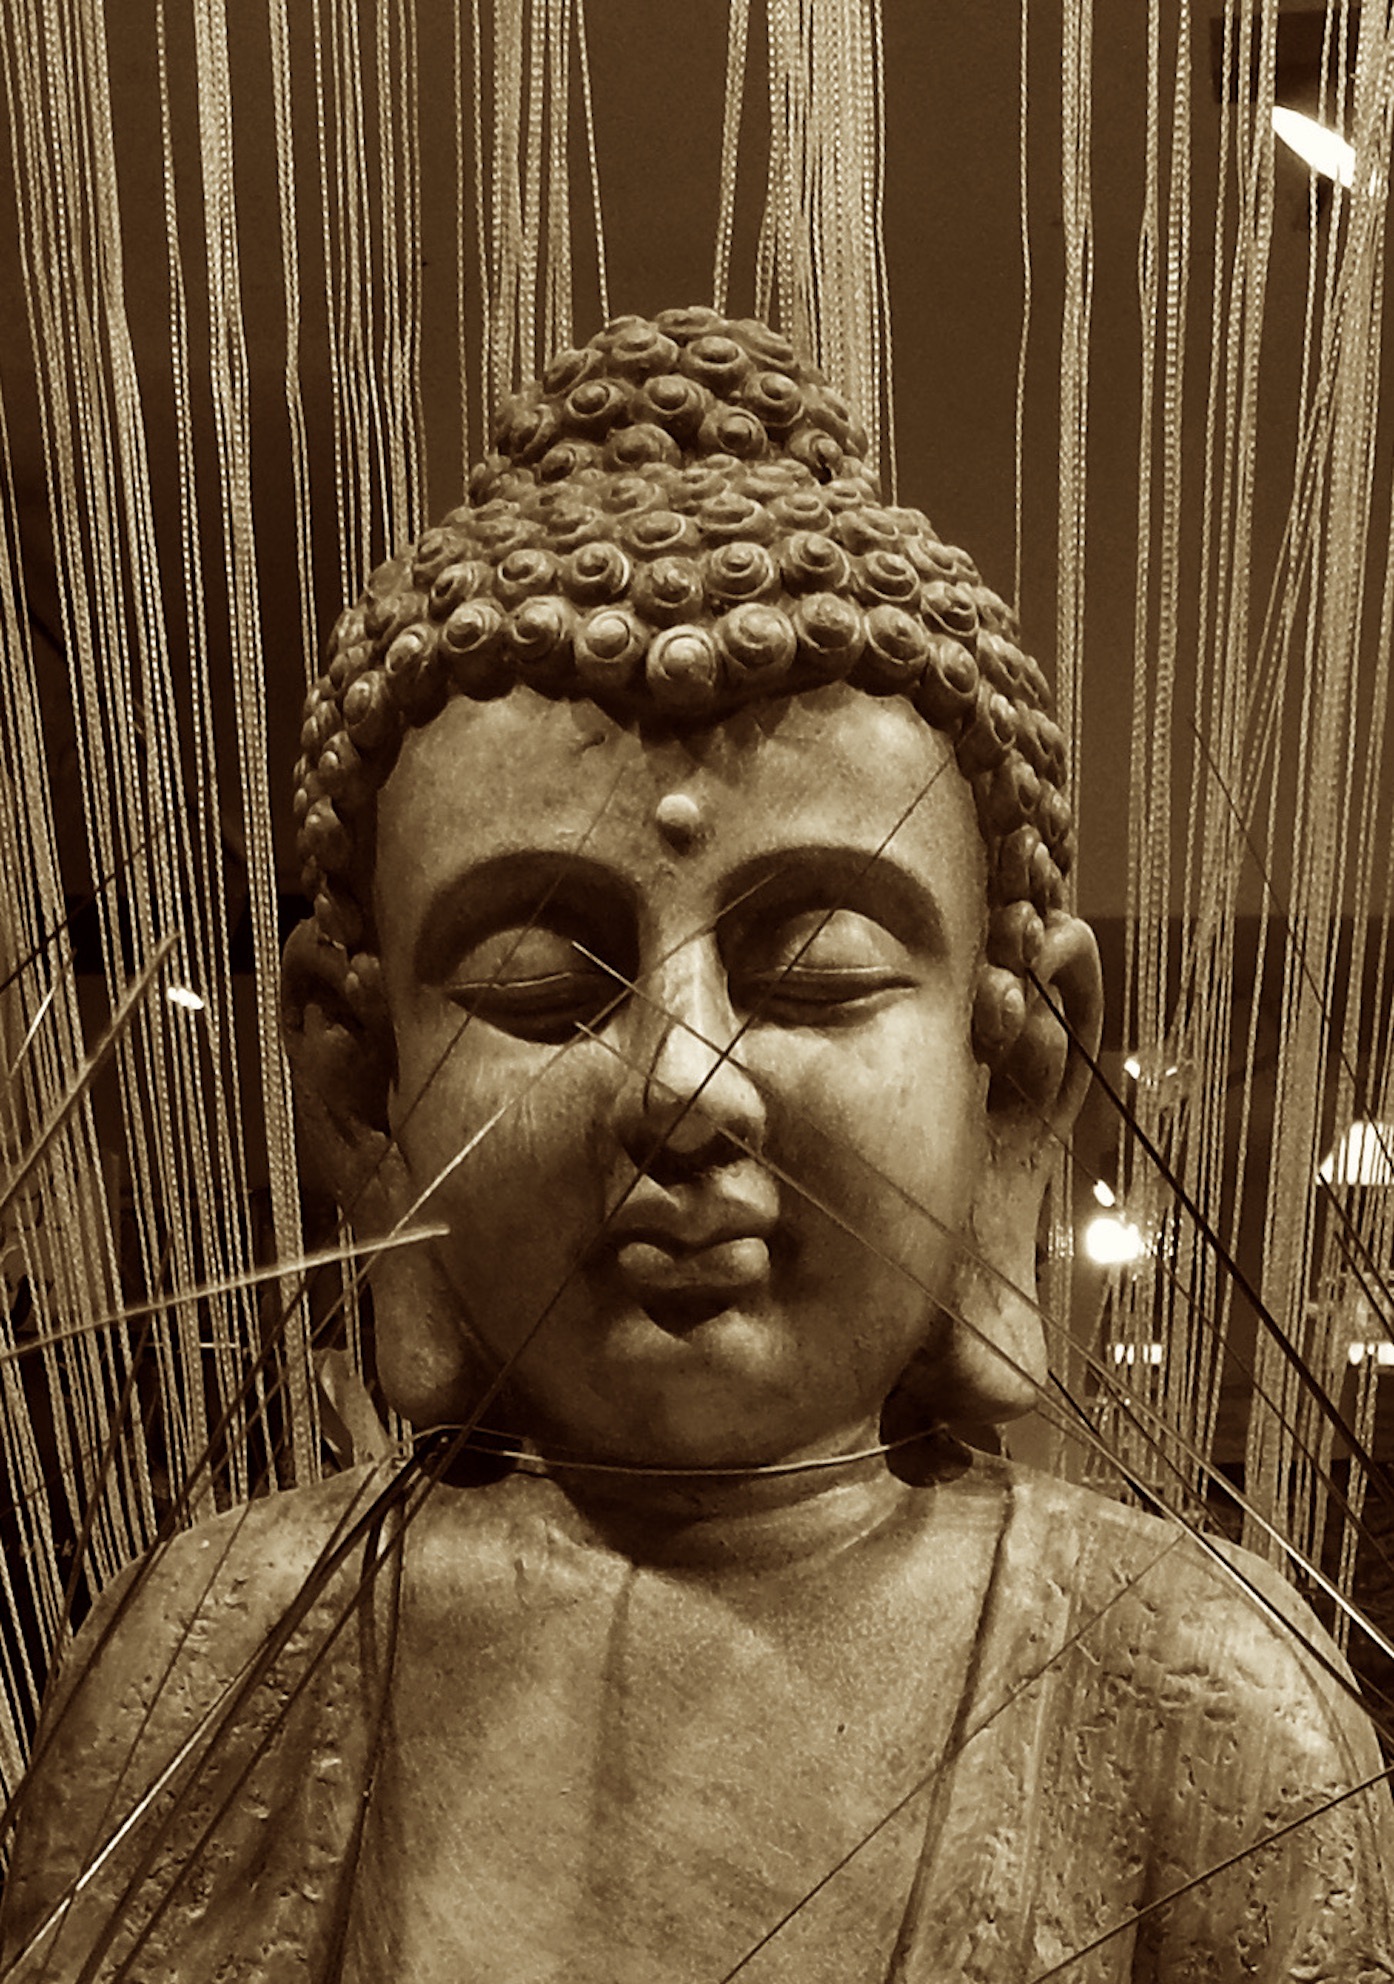
monument, statue, portrait, buddhism, religion, asia, thailand, monarch, face, sculpture, art, meditation, temple, head, buddha, history, carving, fern stlich, gautama buddha, ancient history